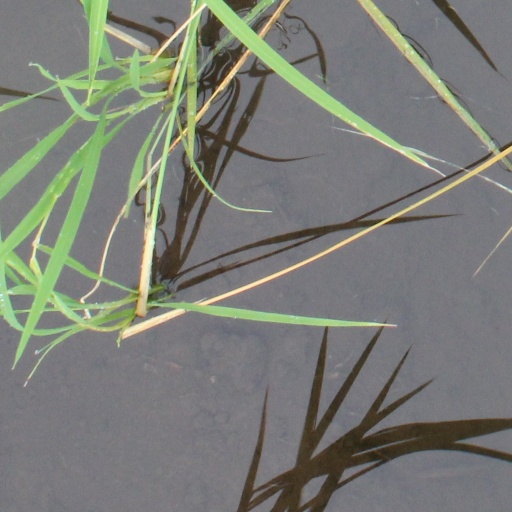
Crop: rice